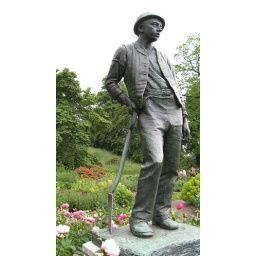
by the ordered flower beds